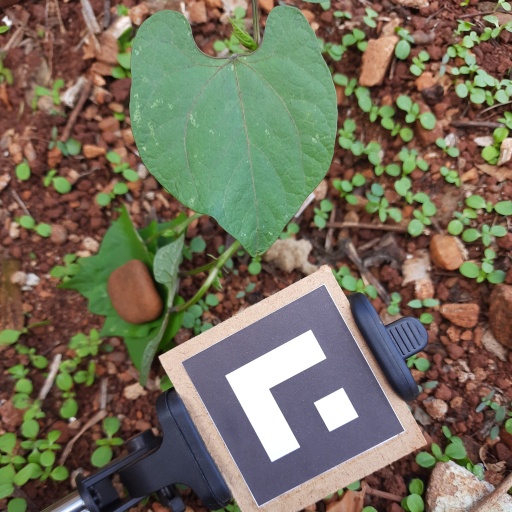
Observations: wavy surface, no eating holes, under shade